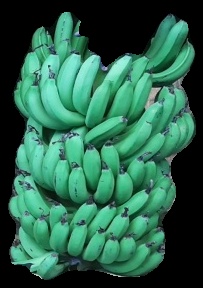
Variety: pachbale
Grade: grade1